Gintama

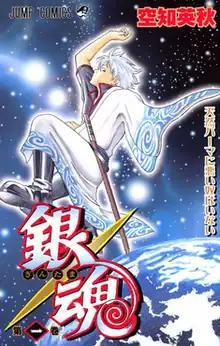
First volume cover, featuring Gintoki Sakata

is a Japanese manga series written and illustrated by Hideaki Sorachi. It was serialized in Shueisha's manga magazine "Weekly Shōnen Jump" from December 2003 to September 2018, later in "Jump Giga" from December 2018 to February 2019, and finished on the "Gintama" app, where it ran from May to June 2019. Its chapters were collected in 77 volumes. Set in Edo, which has been conquered by aliens named Amanto, the plot follows samurai Gintoki Sakata, who works as a freelancer in his self-established store, "Yorozuya", alongside his friends Shinpachi Shimura and Kagura, offering a wide range of services to handle various tasks and odd jobs. Sorachi added the science fiction setting to develop characters to his liking after his editor suggested doing a historical series.